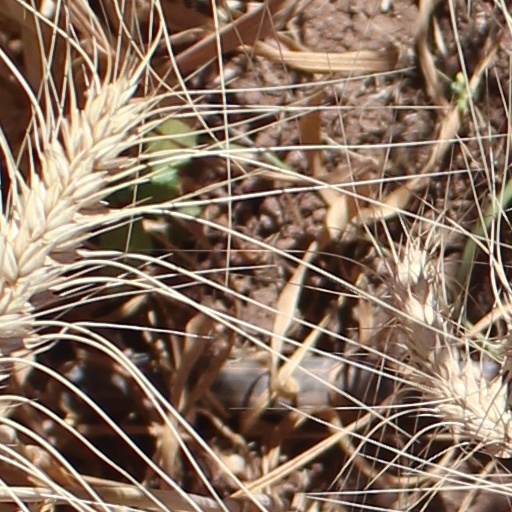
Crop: wheat